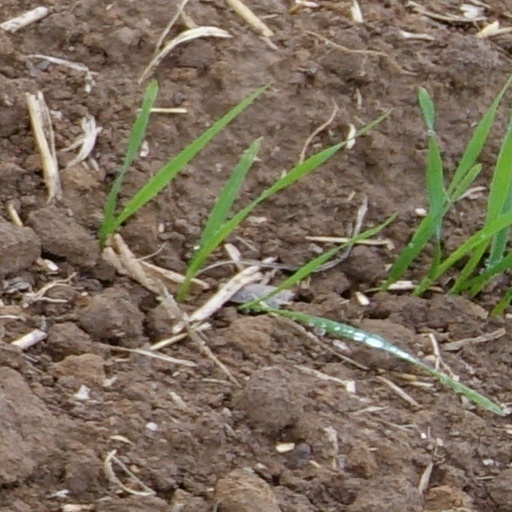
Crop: wheat